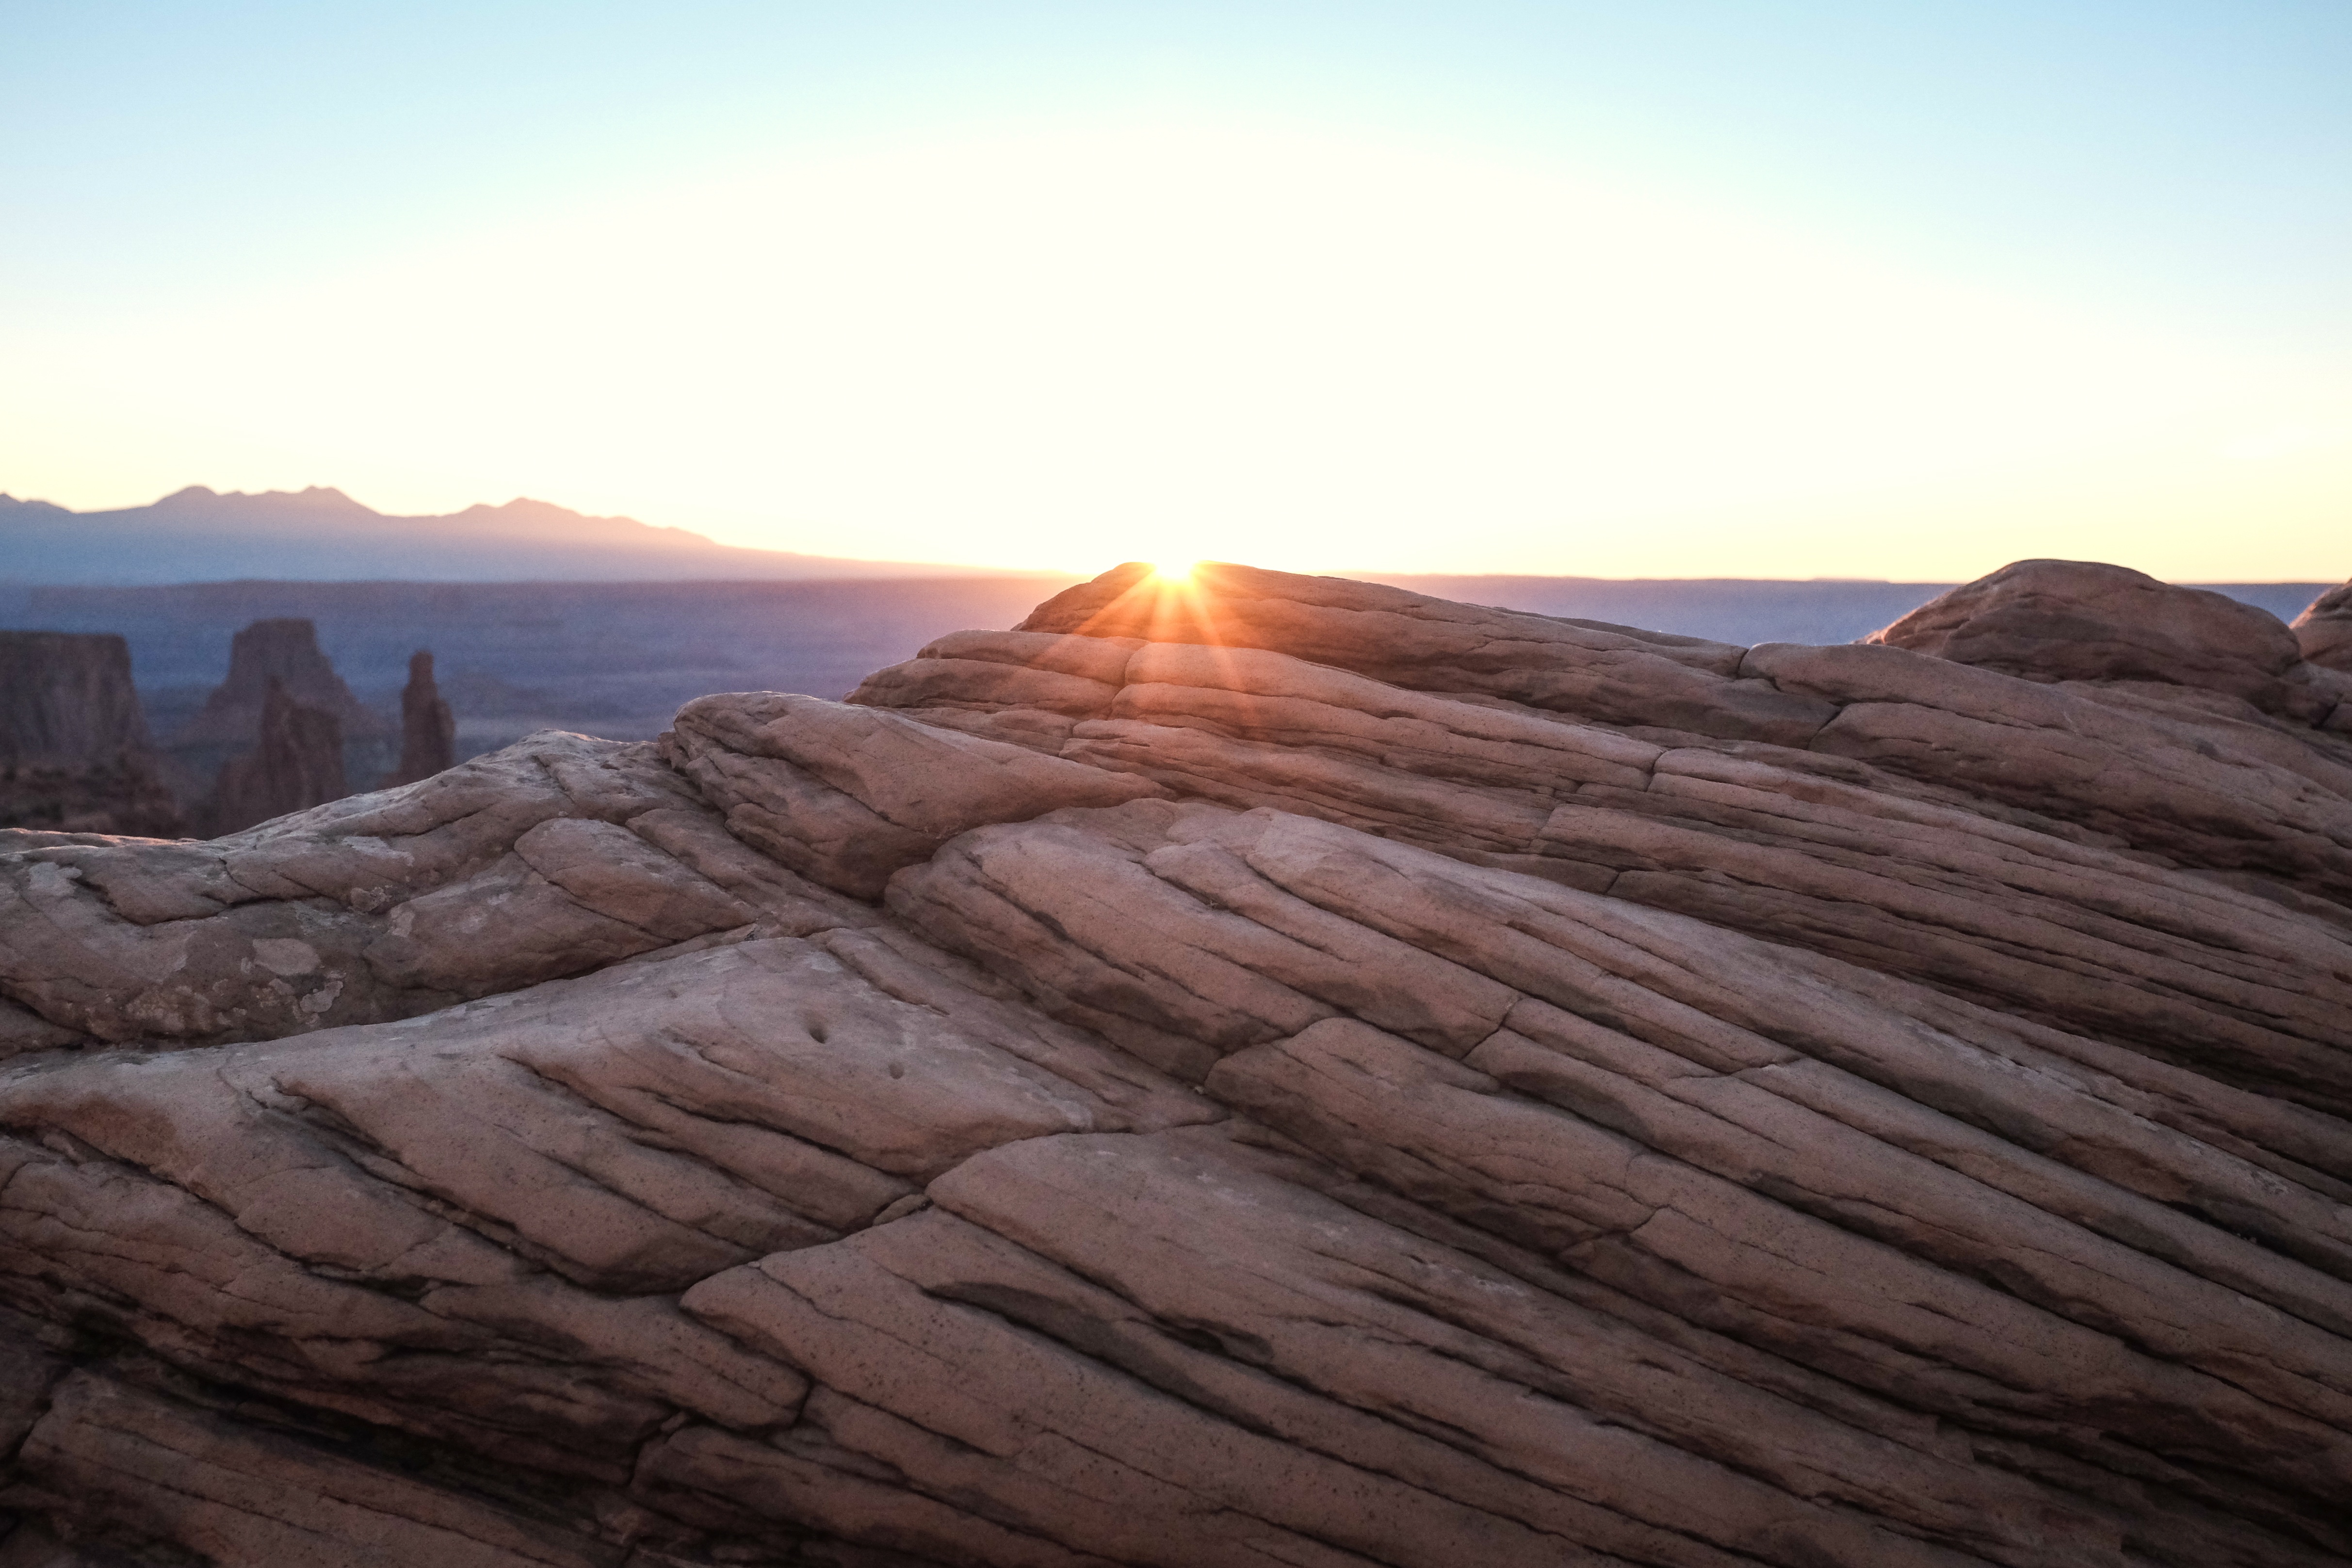
landscape, rock, wilderness, mountain, desert, formation, cliff, soil, terrain, geology, badlands, plateau, wadi, butte, landform, natural environment, geographical feature, geological phenomenon